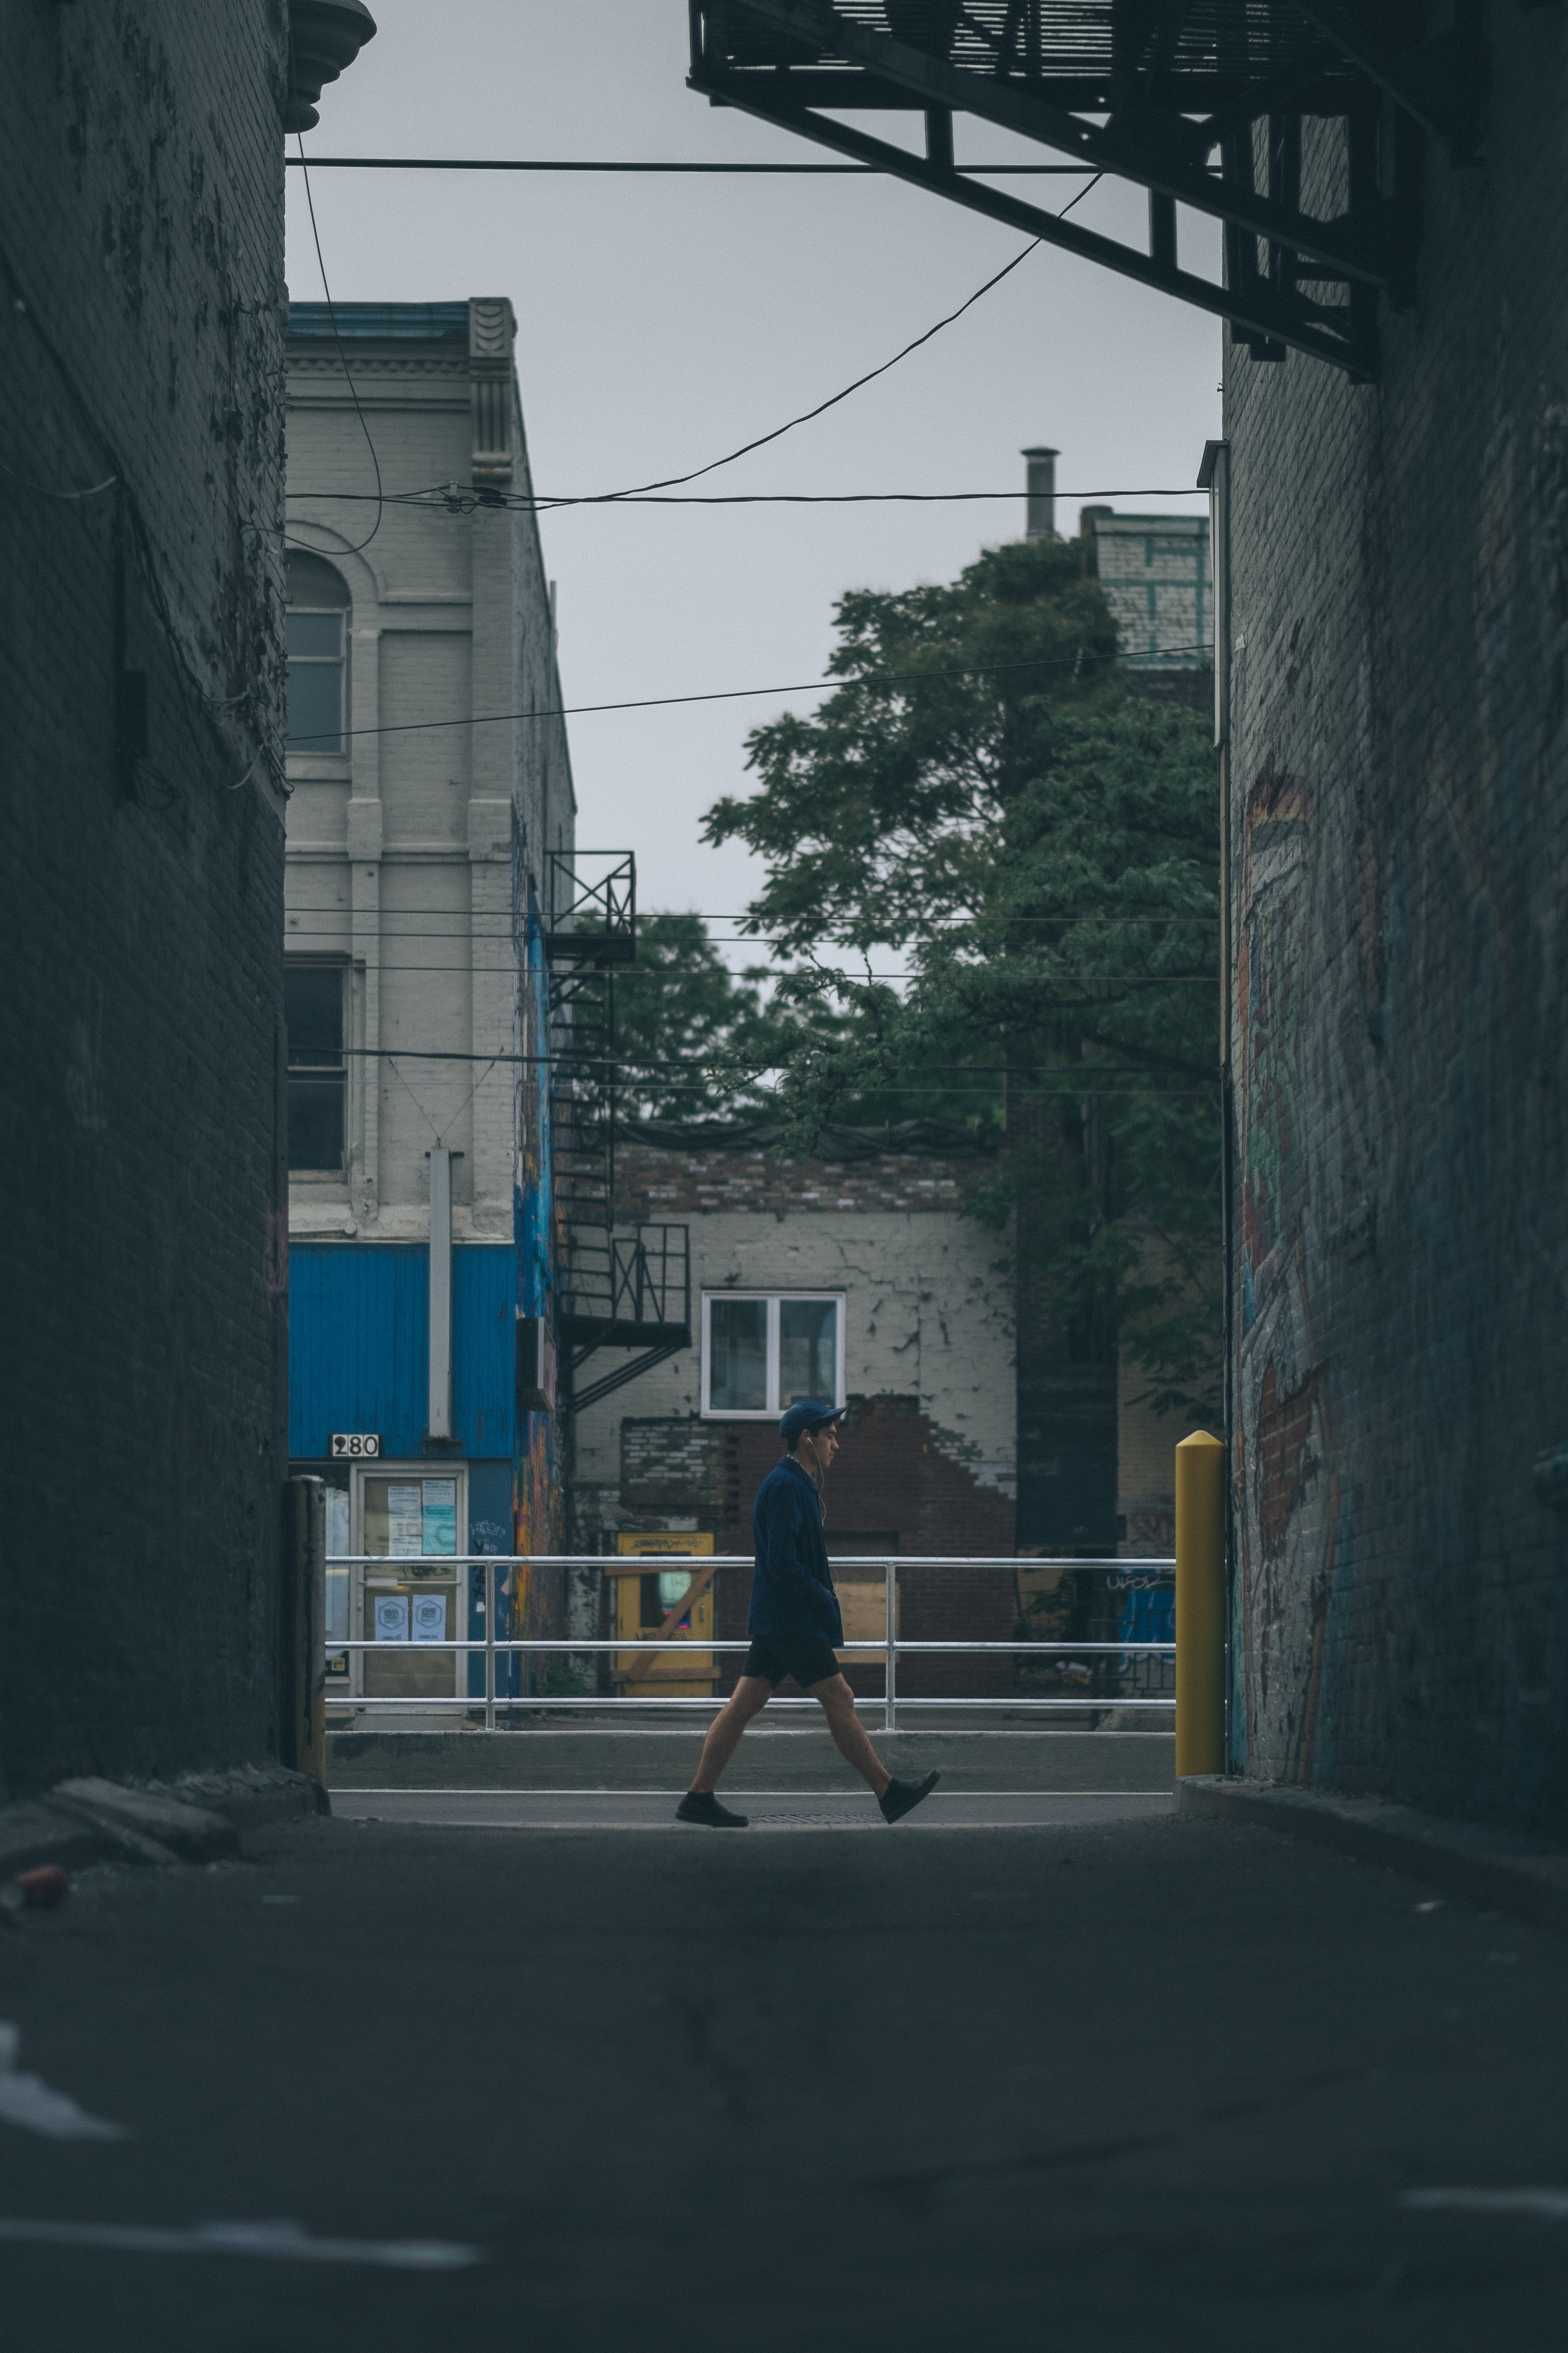
architecture, road, street, alley, city, downtown, darkness, blue, street light, lane, lighting, infrastructure, shape, urban area